List of residents of 10 Downing Street

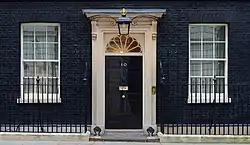
10 Downing Street in London

Number 10 Downing Street is the residence and office of the First Lord of the Treasury as Prime Minister of the United Kingdom. The headquarters of His Majesty's Government, it is situated on Downing Street in the City of Westminster in London, England.